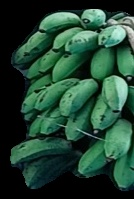
Variety: rasbale
Grade: grade2